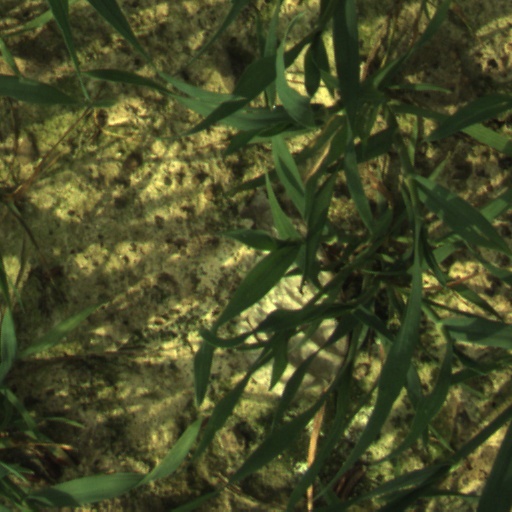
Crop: wheat